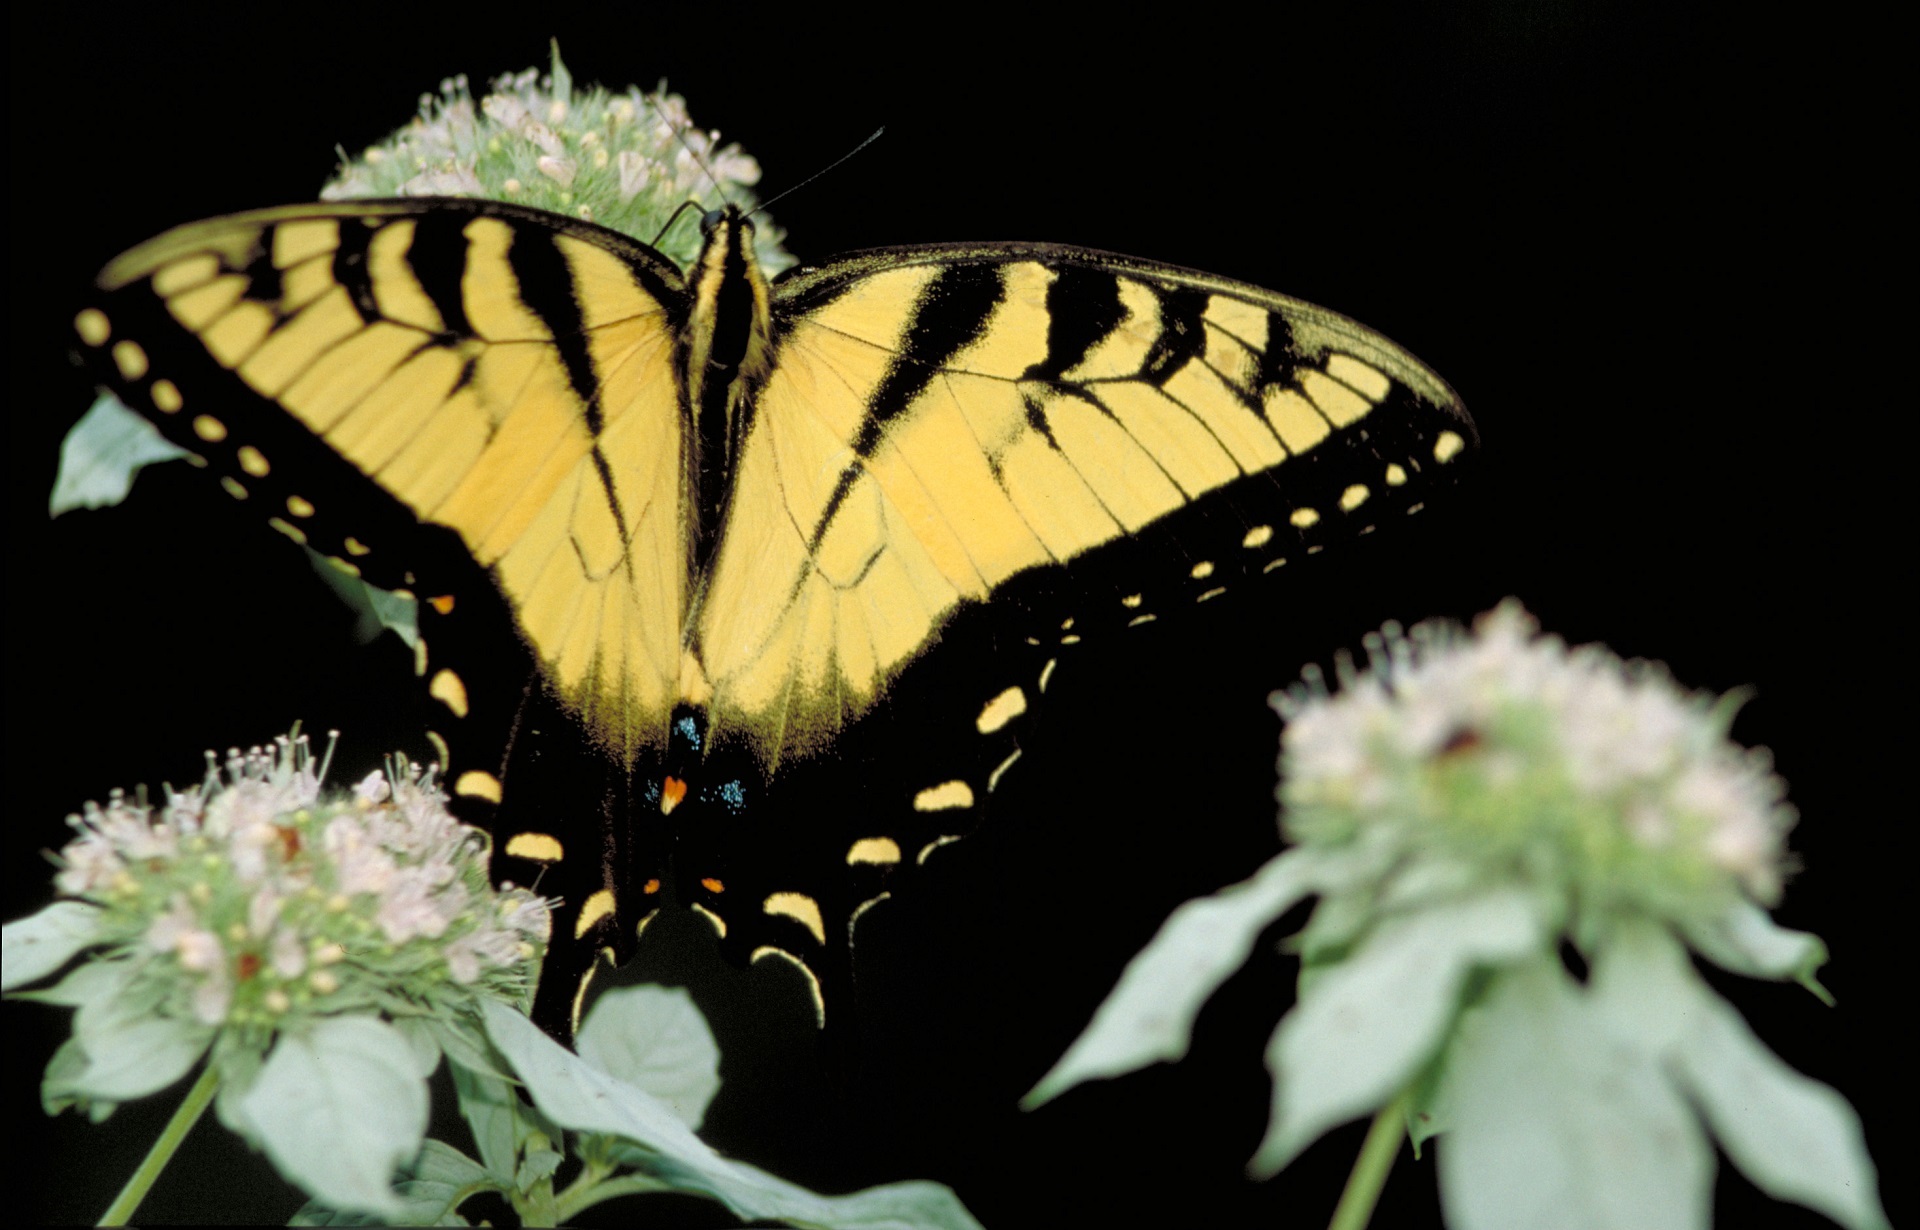
nature, blossom, wing, plant, flower, bloom, insect, macro, butterfly, black, colorful, yellow, fauna, invertebrate, close up, monarch butterfly, wings, nectar, pieridae, macro photography, arthropod, tiger swallowtail, pollinator, mountain mint, moths and butterflies, lycaenid, brush footed butterfly, colias